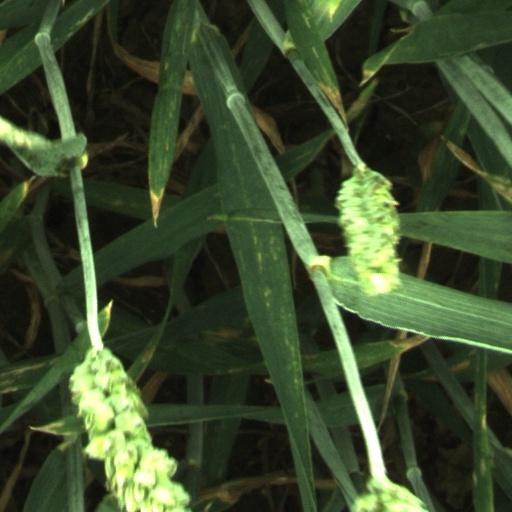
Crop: wheat